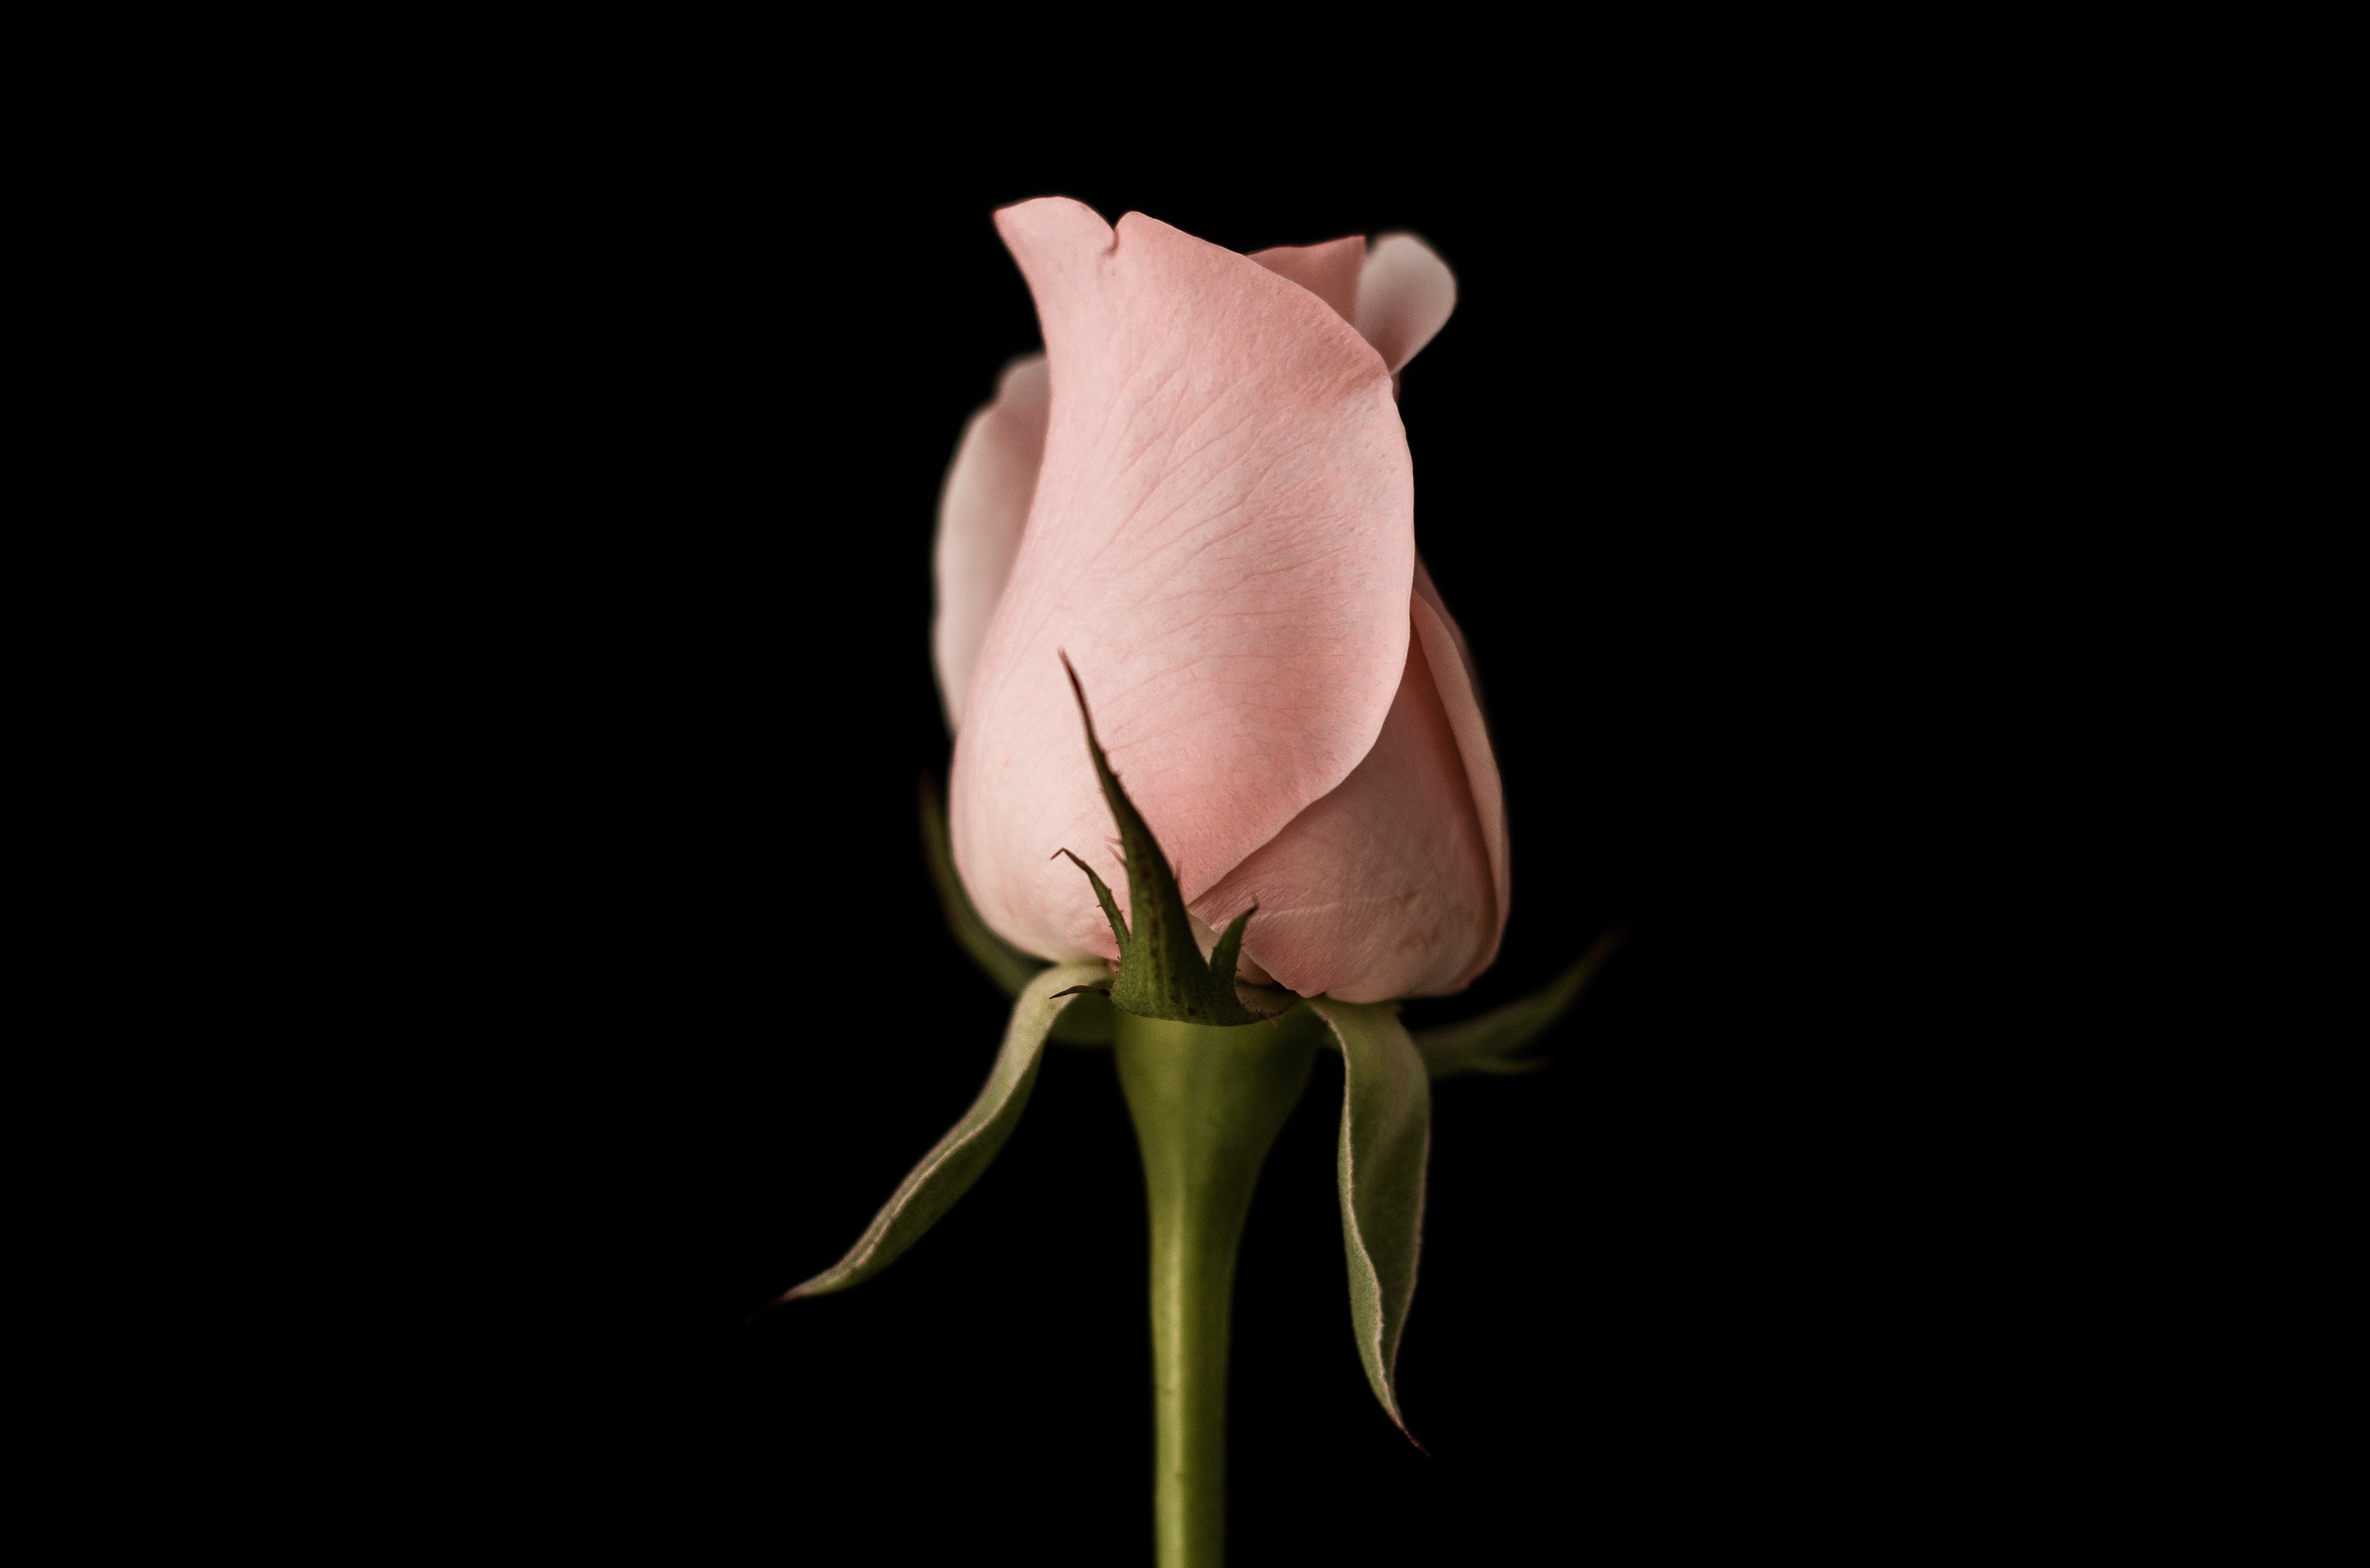
hand, plant, photography, leaf, flower, petal, rose, pink, flora, close up, pink rose, arum, macro photography, flowering plant, plant stem, land plant